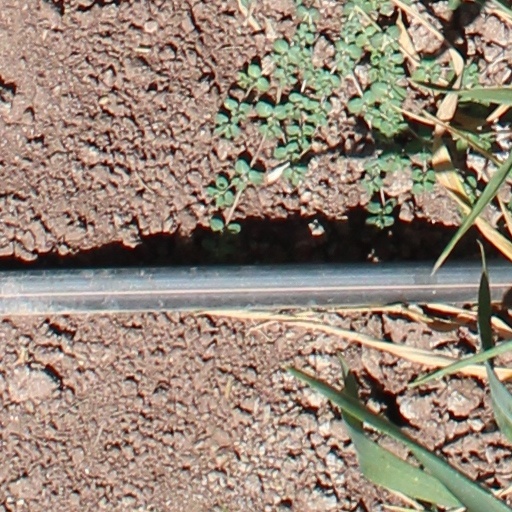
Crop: wheat